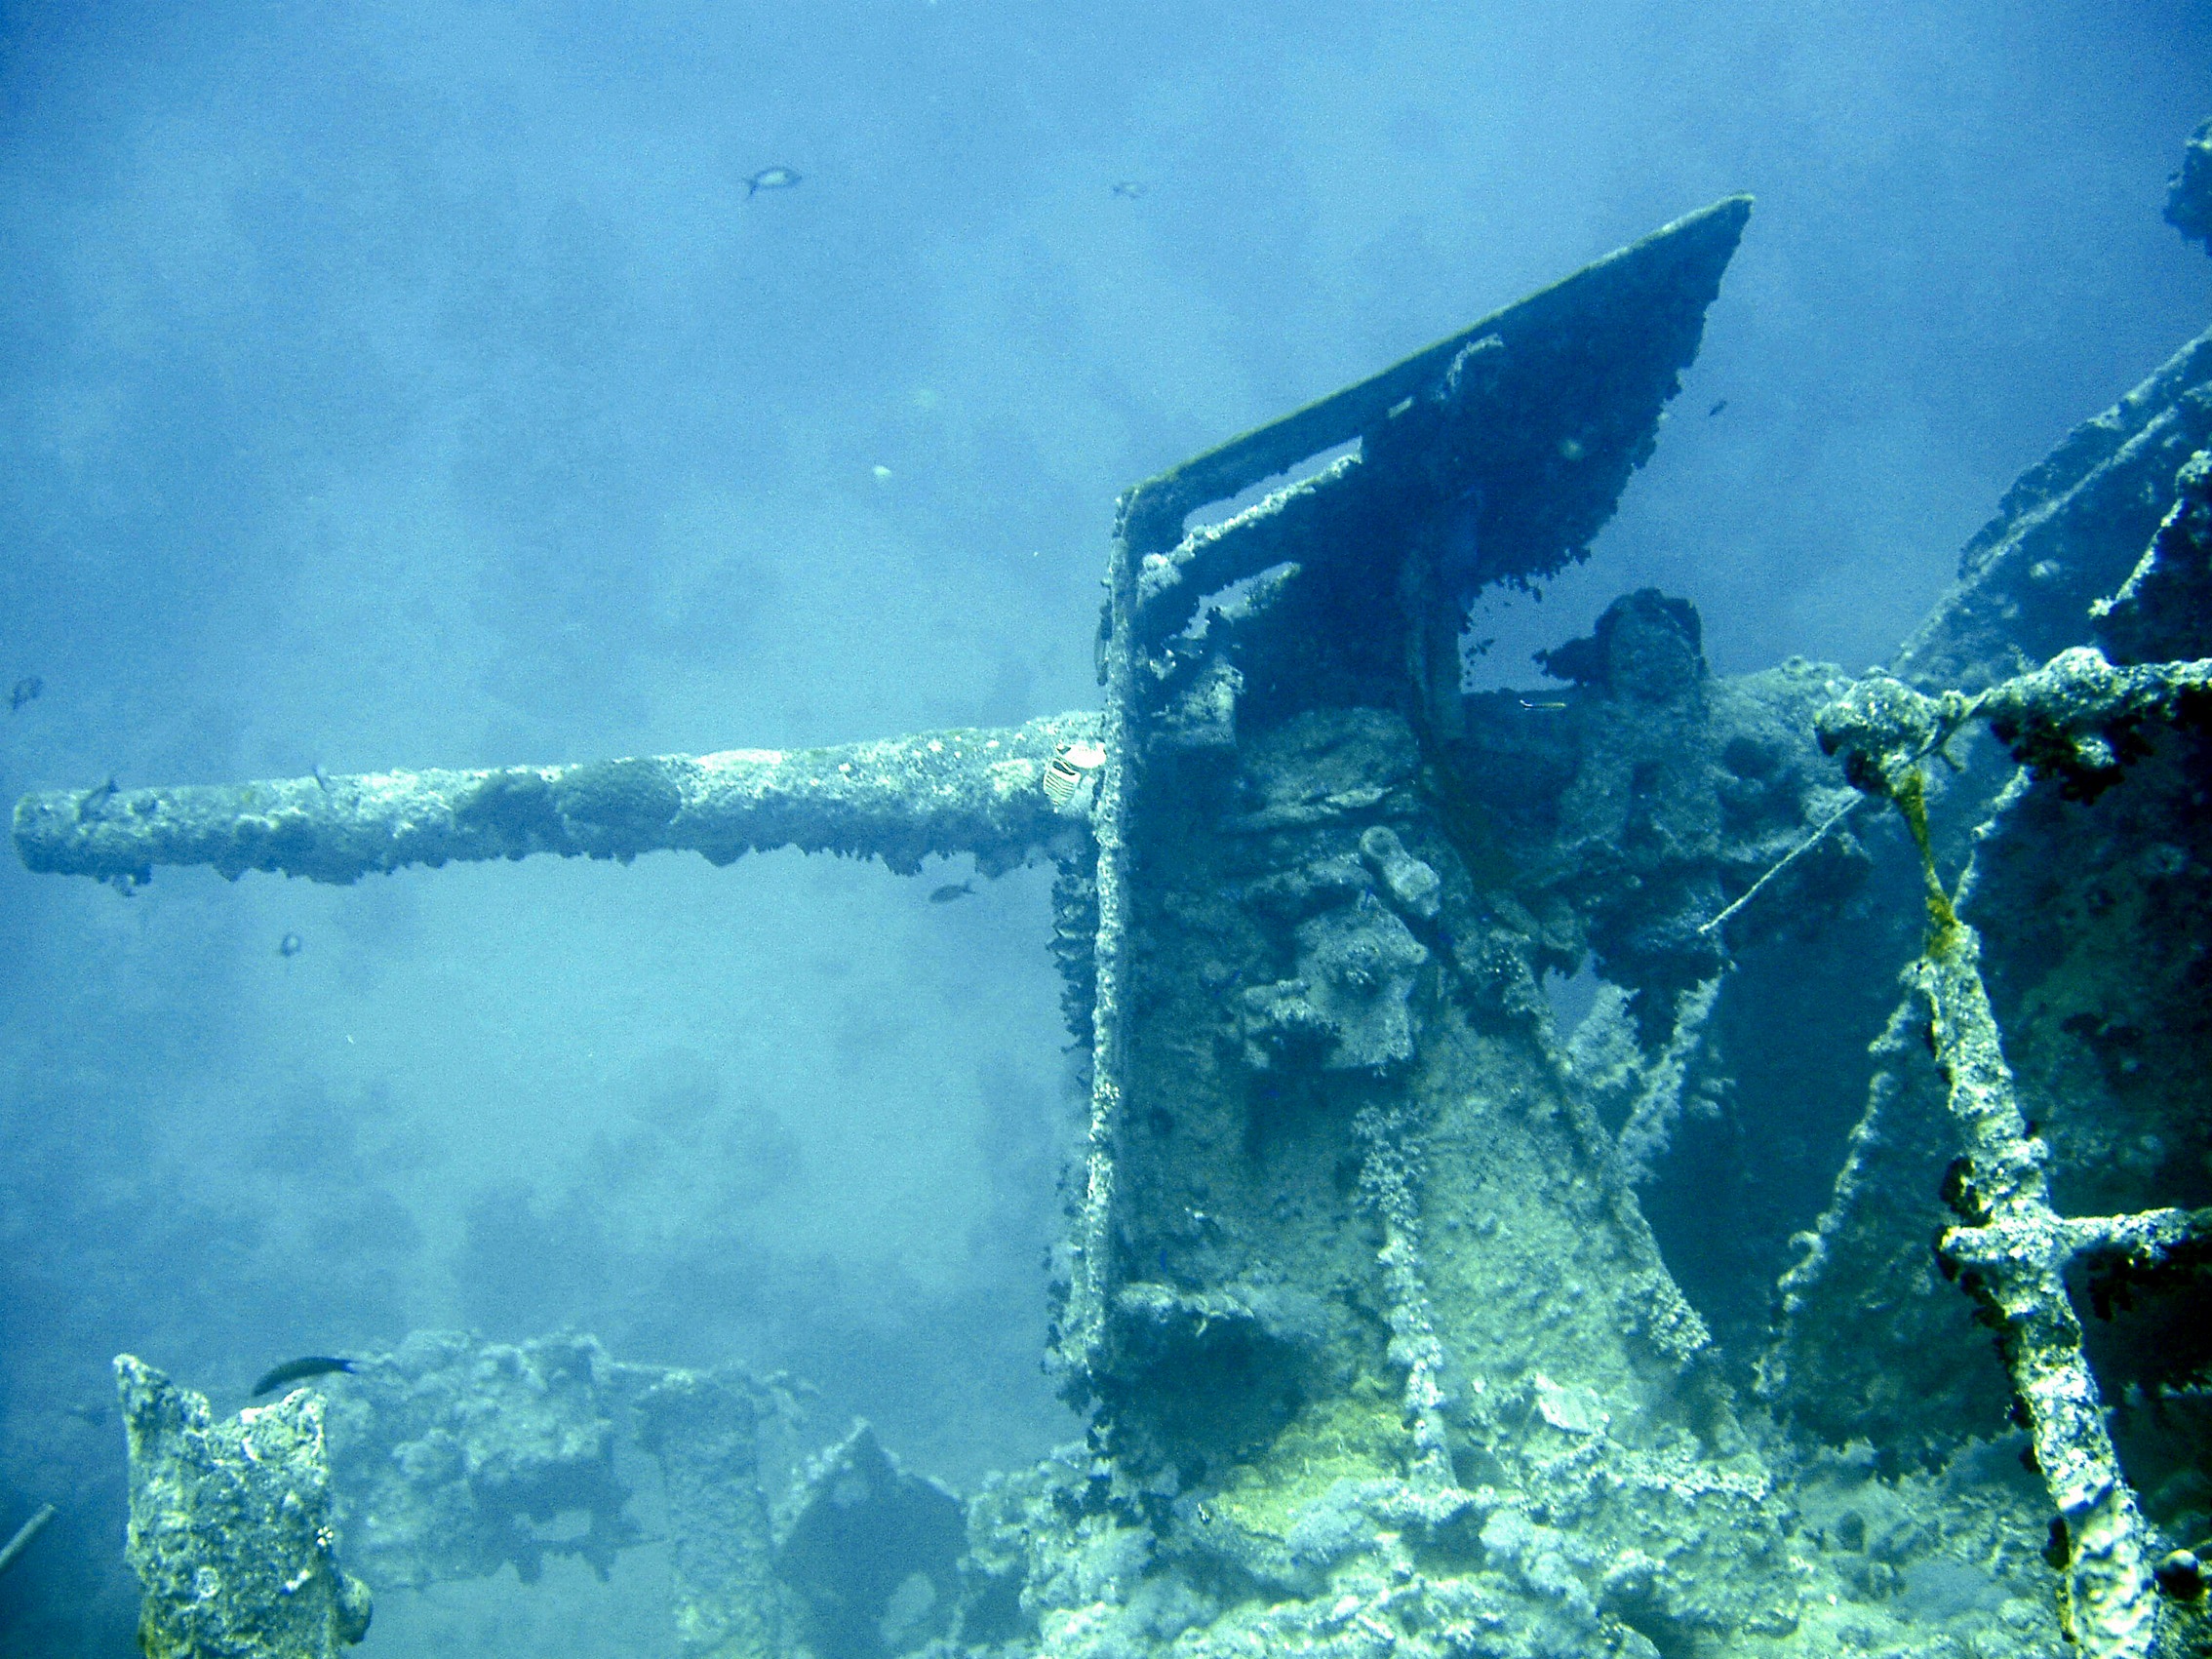
sea, water, ocean, ship, diving, underwater, vehicle, biology, coral reef, reef, egypt, war, gun, wreck, historically, setting, shipwreck, underwater world, red sea, marine biology, thistlegorm